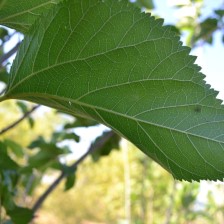
Variety: ChiangMaiBuriram60